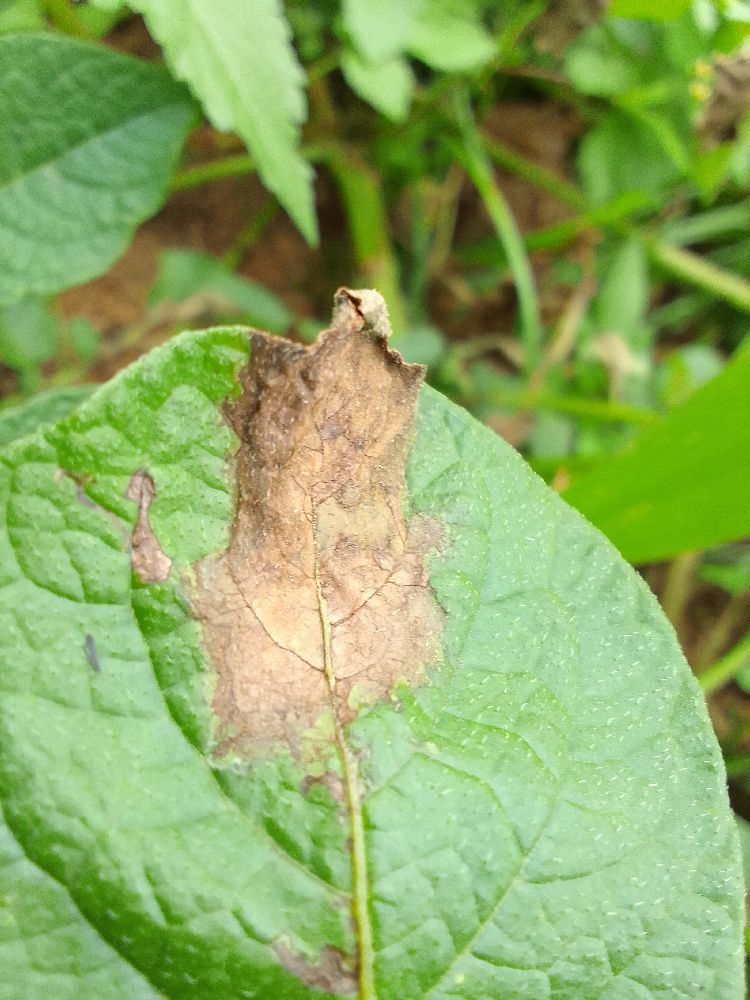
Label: Late blight